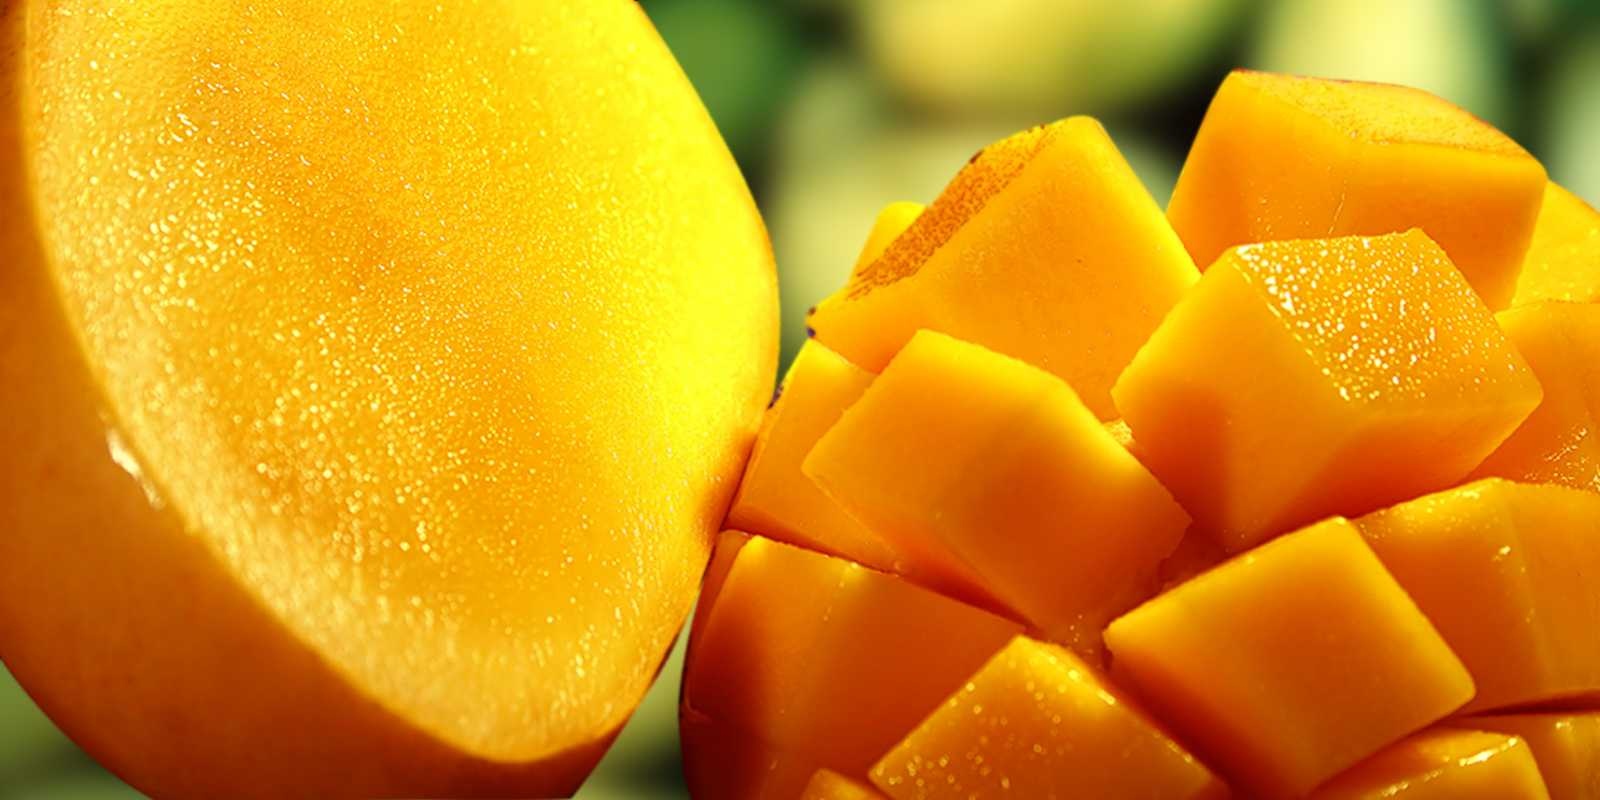
Label: Mango